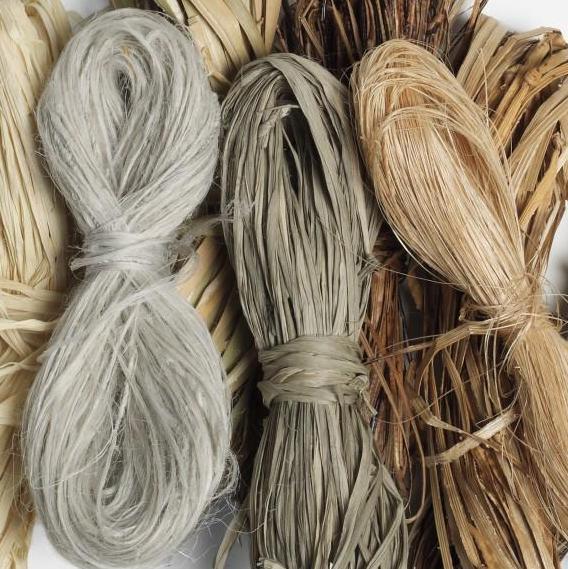
Texture: fibrous